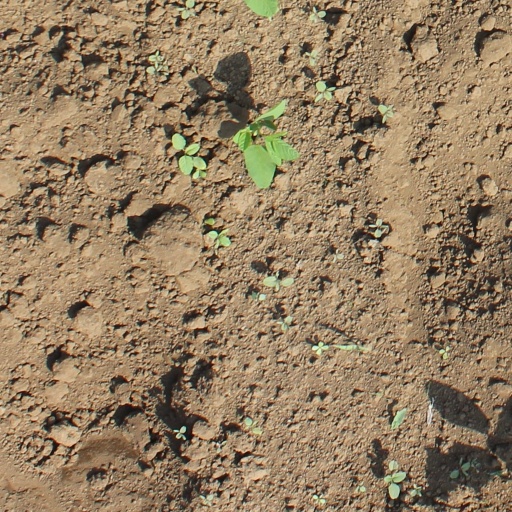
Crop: soybean